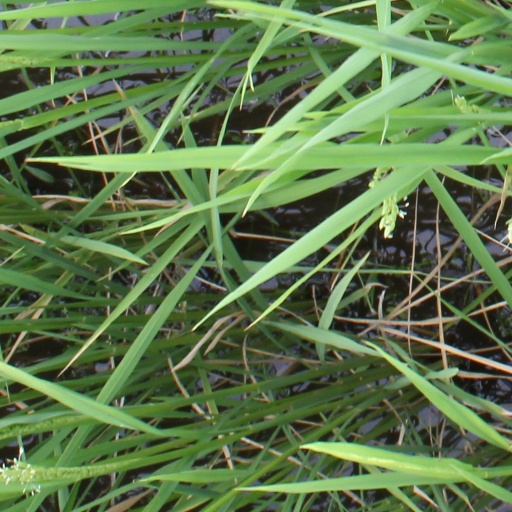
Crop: rice